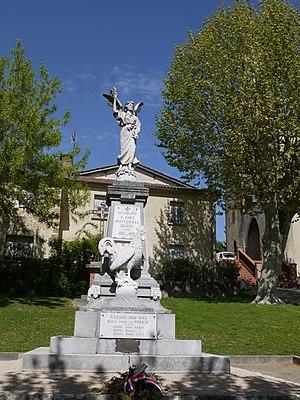
Le monument aux morts d'Aubiet.
Aubiet est une commune française située dans le département du Gers, en région Occitanie.